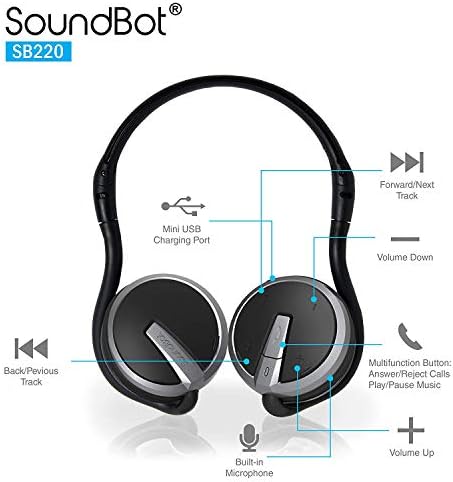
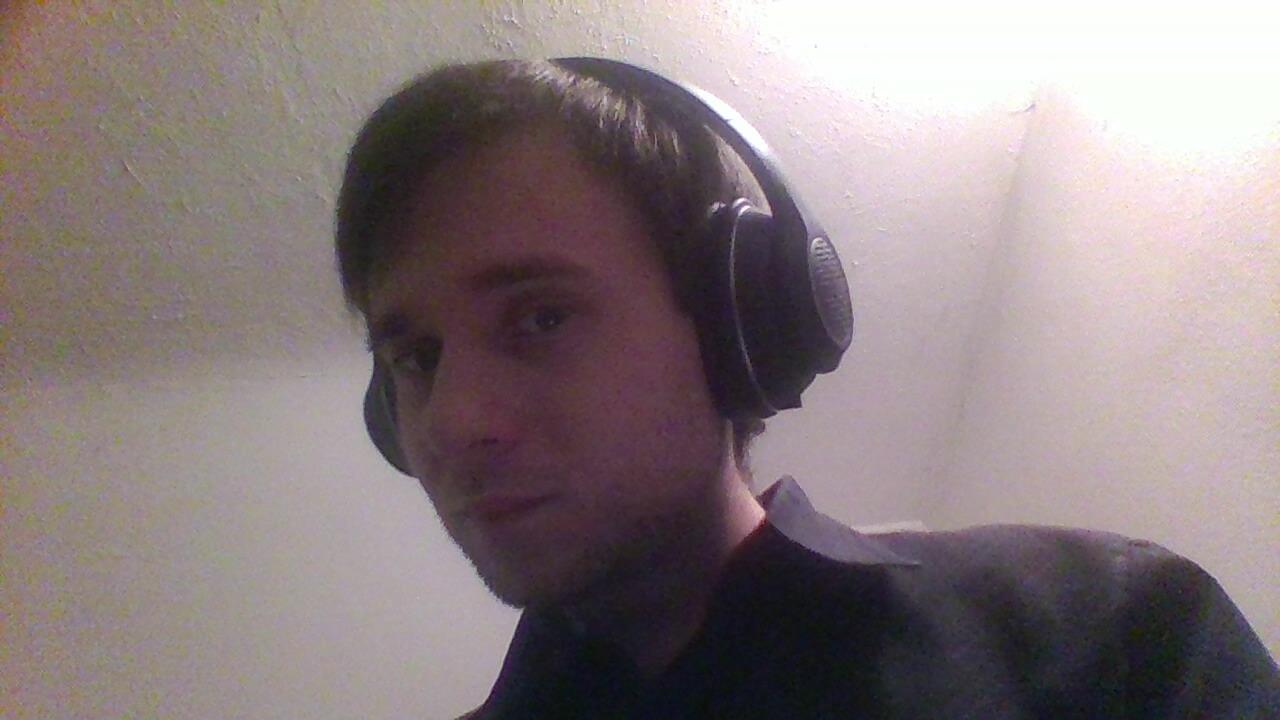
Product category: headphones
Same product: no